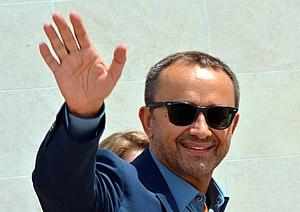
Andreï Zviaguintsev au festival de Cannes